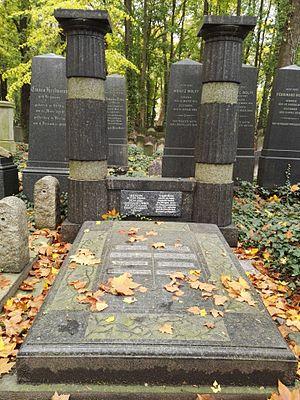
Ludwig Bamberger est un banquier, un économiste et un politicien allemand.